Tourism in Milan

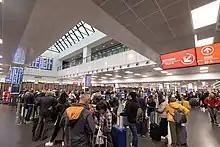
Departures area of the Milan Bergamo Airport

Milan is one of the key transport nodes of Italy and southern Europe. Its central railway station is Italy's second, after Rome Termini railway station, and Europe's eighth busiest. The Malpensa, Linate and Orio al Serio airports serve the Greater Milan, the largest metropolitan area in Italy.